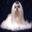
Label: dog